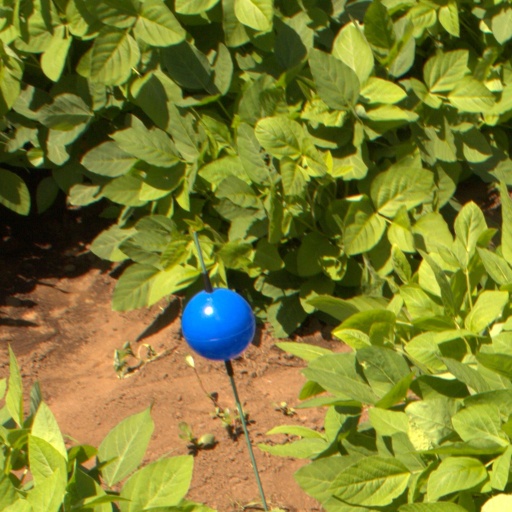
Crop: soybean